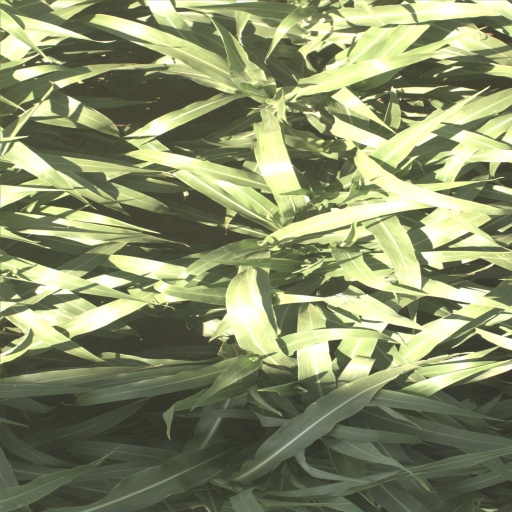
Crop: sorghum